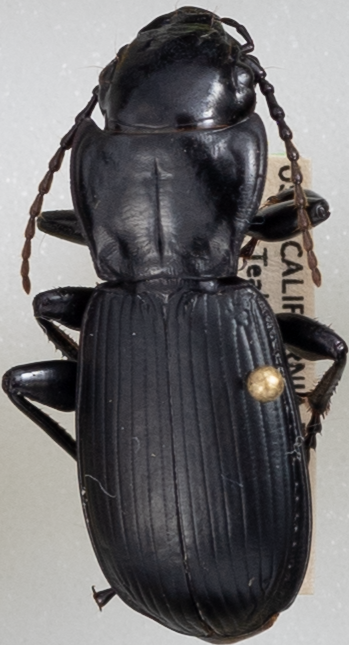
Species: Pterostichus lama
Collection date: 2022-07-19
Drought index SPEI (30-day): -0.8
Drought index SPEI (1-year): -1.01
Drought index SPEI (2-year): -2.09